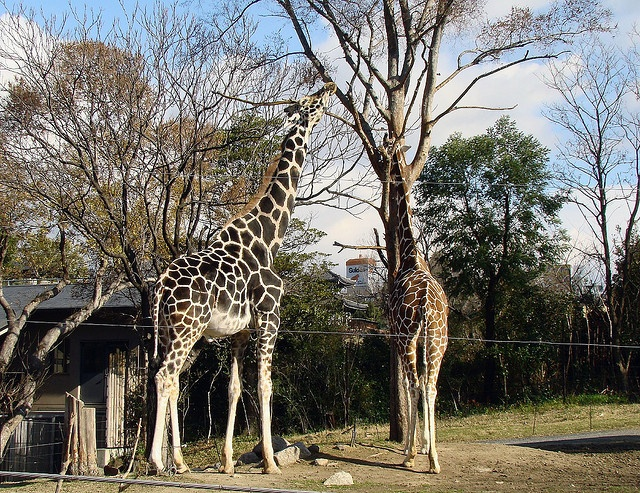
two giraffes near one another behind a fence
a few giaffes hang out in a big park
Giraffe feeding from trees from the base around
The giraffes are standing next to each other under the tree.
a couple of giraffes are standing by a tree